Vaidyeswaran Rajaraman

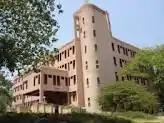
Supercomputer Education and Research Centre, IISc, Bangalore

In early 1965, with encouragement by H. K. Kesavan, Head of Electrical Engineering Dep't at IIT Kanpur, Rajaraman and his colleagues initiated a new MTech program with Computer Science as an option, the first time the subject was offered as an academic discipline in India. Later, he helped introduce a doctoral program, and a group led by him pioneered the use of decision tables in development, debugging, and optimization of complex computer programs. He initiated the first BTech program at IITKanpur in 1978 with an initial batch of 20 students. He became a Senior Professor at IITKanpur in 1974 and stayed there till 1982. He moved to Indian Institute of Science, Bangalore and developed low-cost parallel computers and a supercomputing facility of which he served as chairman from 1982 to 1994. During his tenure at IITKanpur and IISc, he guided 30 students in their doctoral studies. He published over 70 scientific papers in national and international peer-reviewed journals and 23 text books, including the first on computer programming published in India titled "Principles of Computer Programming", "Computer Programming in FORTRAN 90 and 95" "Computer Oriented Numerical Methods, 3rd ed.", "Analog Computation and Simulation", "Analysis and Design of Information Systems, 3rd ed.", "Computer Basics and C Programming", "Computer Programming in C", "Computer Programming in FORTRAN 77 (With an Introduction to FORTRAN 90), 4th ed.", "Essentials of E-Commerce Technology", "Introduction to Information Technology, 3rd ed.", "Fundamentals of Computers, 6th ed.", "Parallel Computers—Architecture and Programming, 2nd ed.", "Computer Organization and Architecture", "Digital Logic and Computer Organization", "Introduction to Digital Computer Design, An, 5th ed.", "Fundamentals of Computers" among others. His PhD thesis was on the "Theory of parameter-perturbation adaptive and optimizing control systems" and S.M. thesis was on "Effects of Parameter Variations in Linear Amplifiers". He wrote a monograph, "History of Computing in India: 1955-2010", on the invitation of IEEE Computer Society in 2014. It details the history of Information Technology in India.